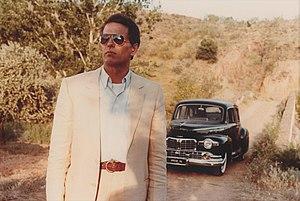
L'acteur Giuliano Gemma dans Le cercle des passions, film de Claude d'Anna, avec également Assumpta Serna, Max Von Sydow, Marcel Bozzuffi et Françoise Fabian.
Claude d'Anna est un réalisateur, dramaturge et metteur en scène français né le 31 mars 1945 à Tunis.